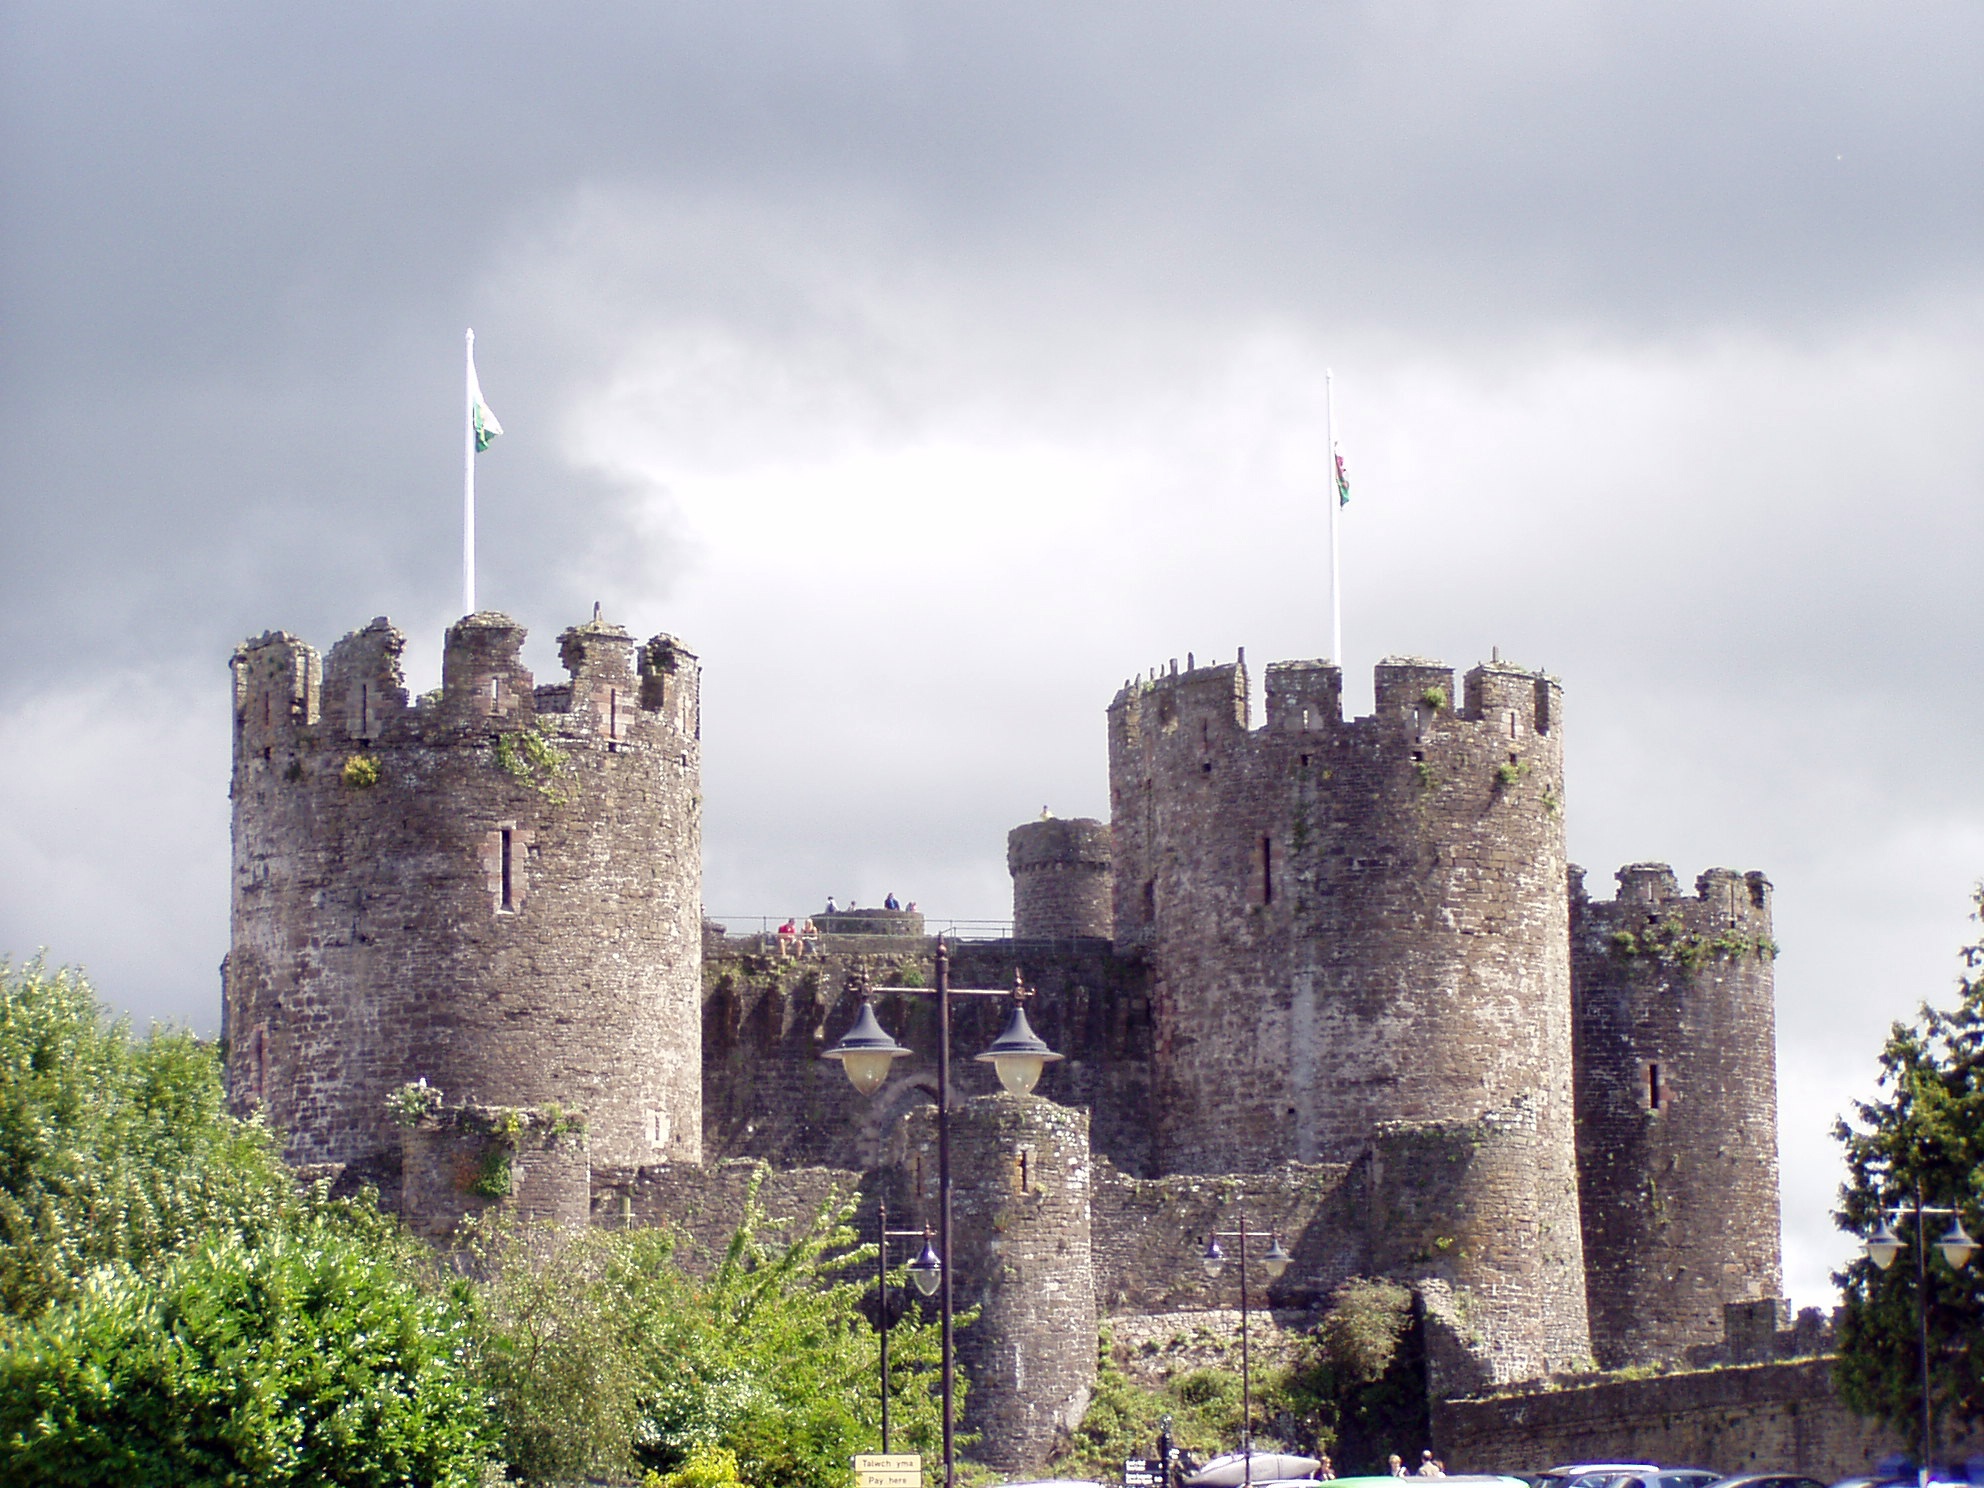
sky, building, chateau, tower, flag, castle, landmark, fortification, wales, fortress, achitecture, towers, ruins, knight, british, moat, dragons, knight's castle, ancient history